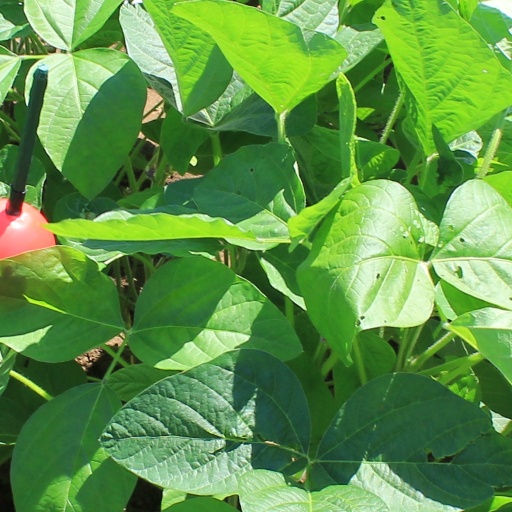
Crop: soybean